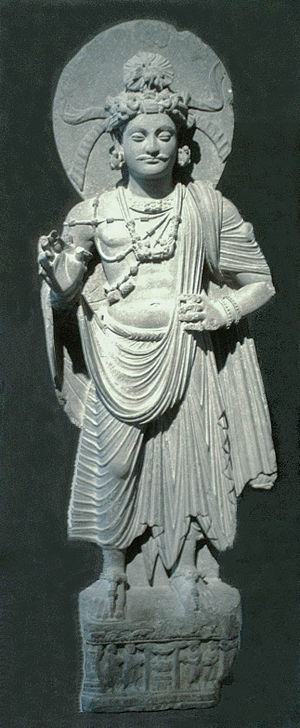
Bodhisattva
Den historiske Buddha, Siddhartha Gautama, som bodhisattva.
En bodhisattva er i buddhismen en person, der har viet sig til at hjælpe alle væsener med at realisere deres buddhanatur, dvs. opnå den fulde oplysning. Ordet bruges ofte om en kategori af væsener, der selv har opnået fuld oplysning og dermed kan gå i ét med nirvana, men alligevel vælger at lade sig genføde på jorden for at hjælpe andre til oplysning. Betegnelsen bliver dog også brugt om den historiske Buddha, Siddharta Gautama, inden han opnåede denne indsigt. Bodhisattvaere er altså en slags rådgivere/vejledere for den almindelige buddhist.